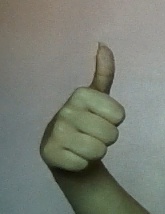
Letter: aleff